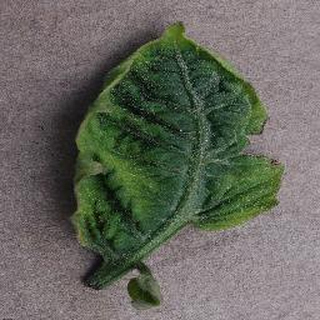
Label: tomato_yellow_leaf_curl_virus